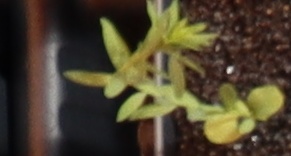
Label: Flax